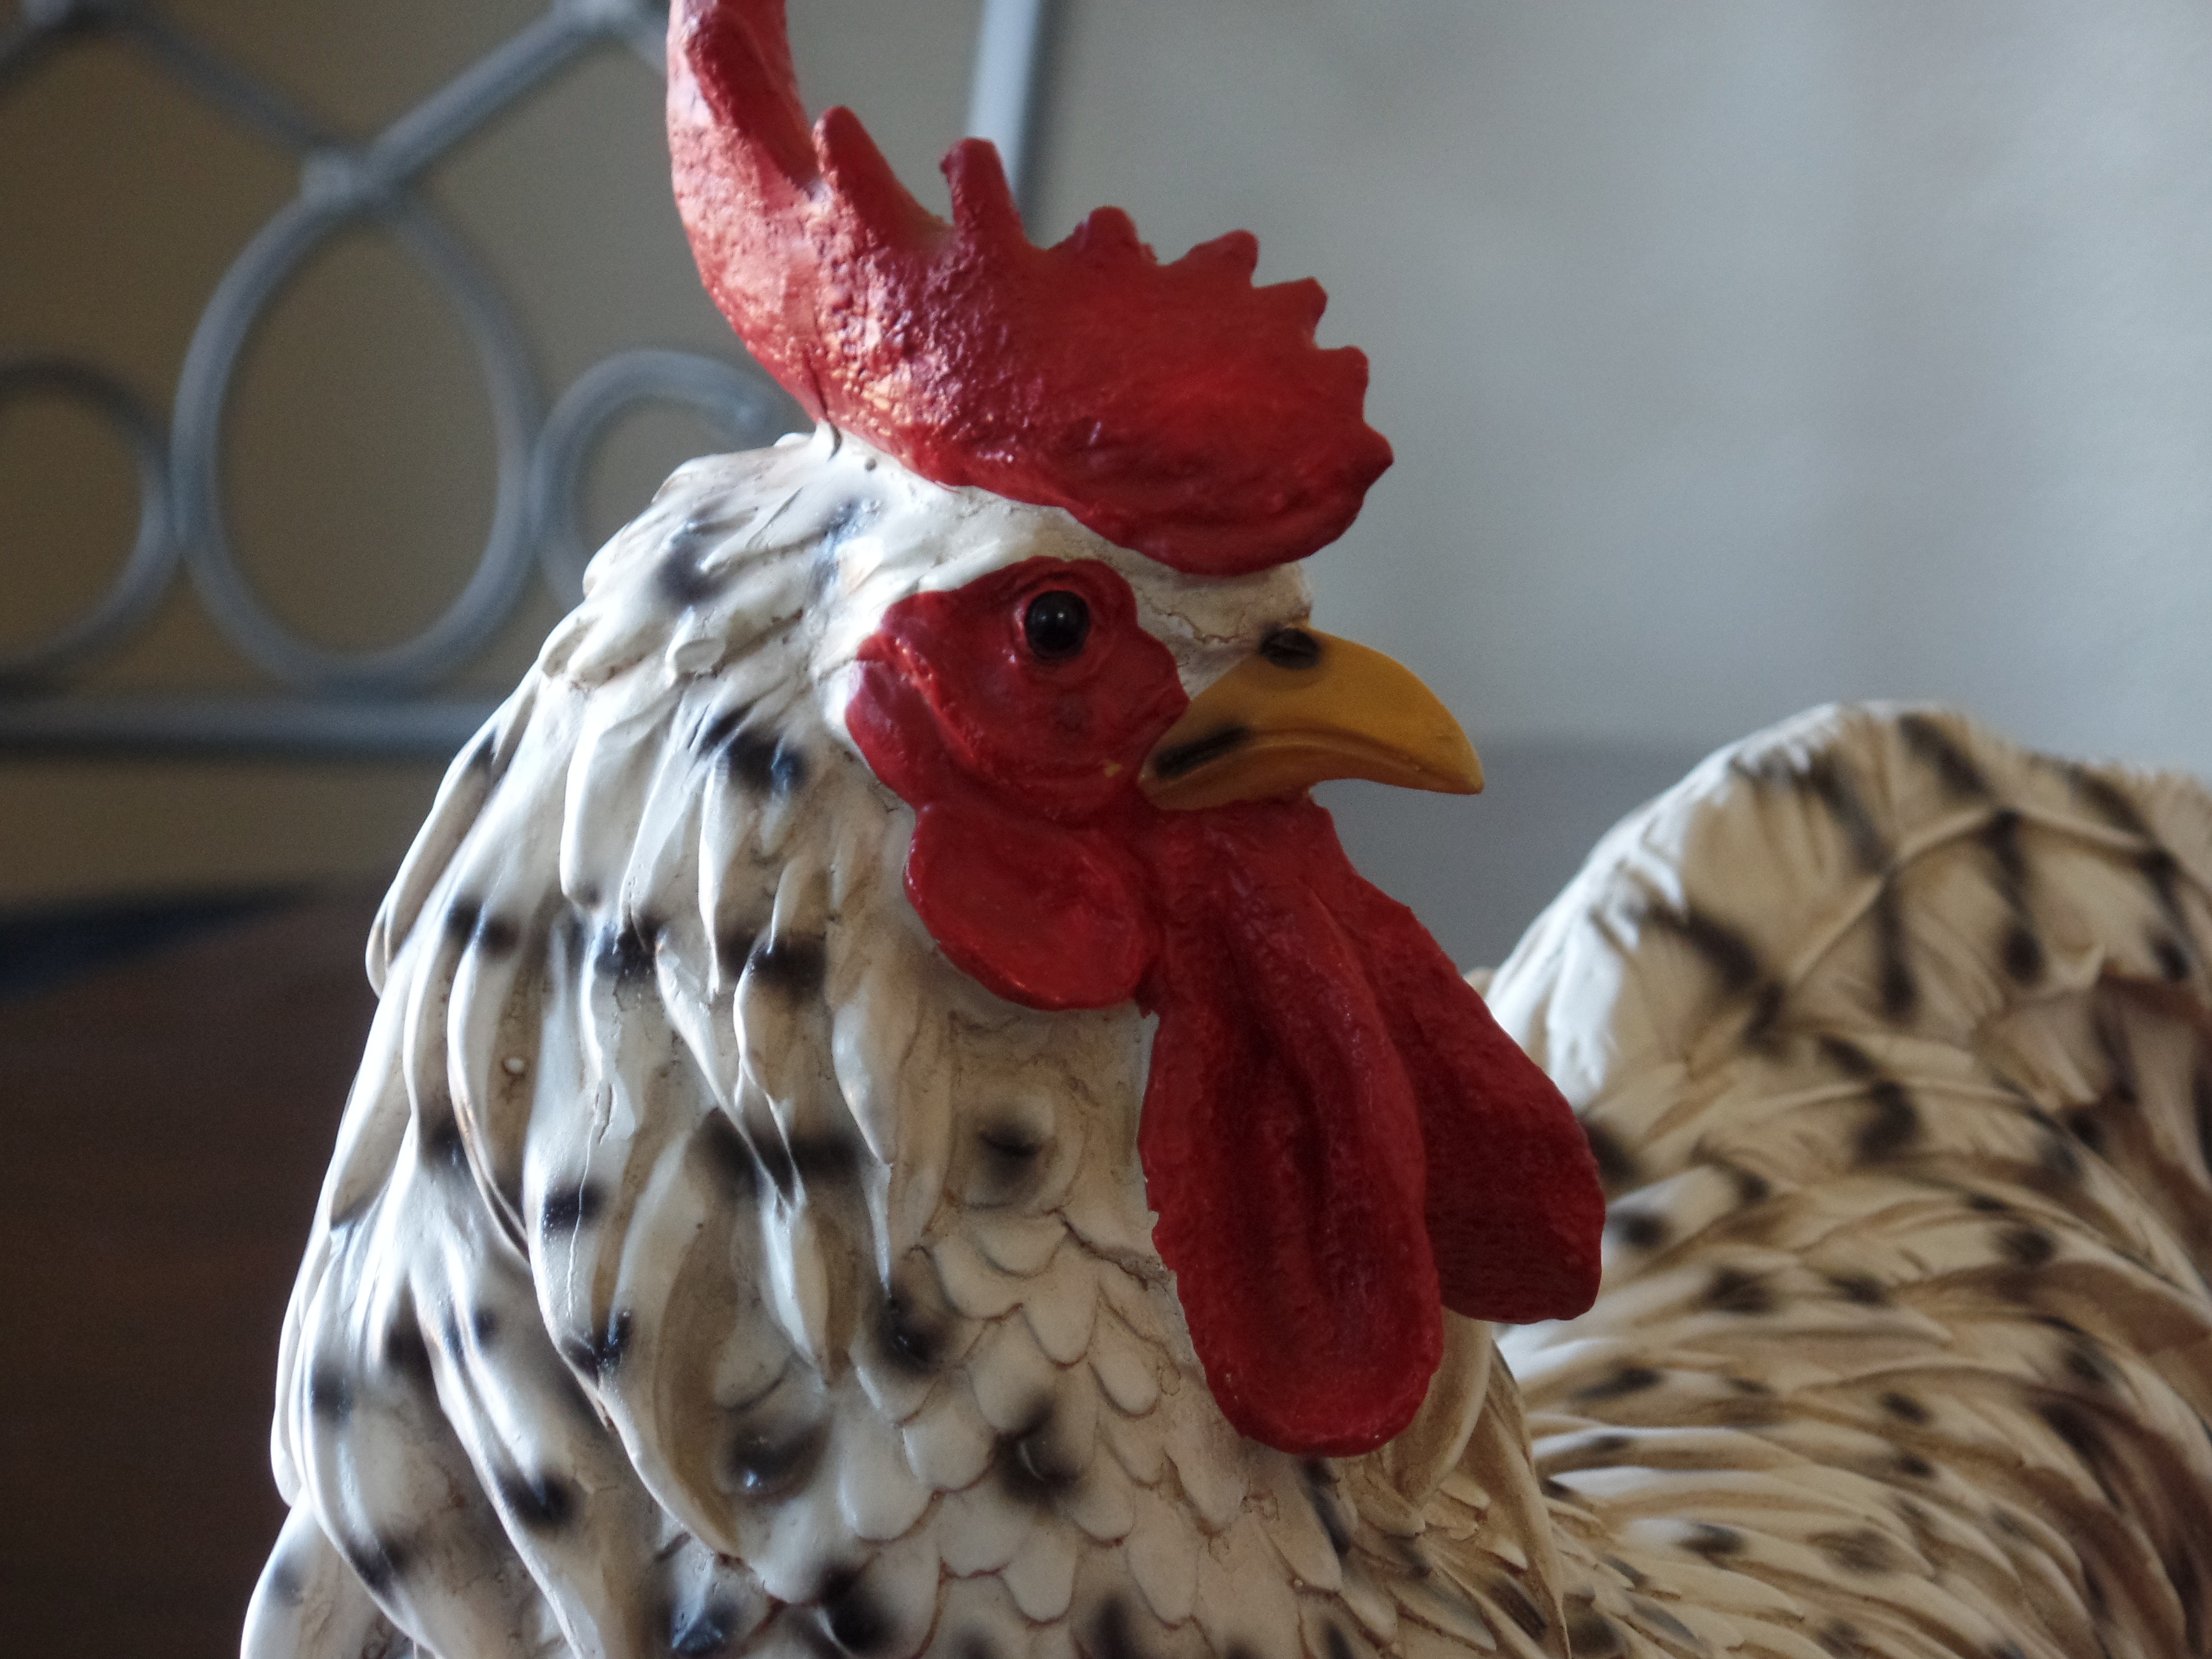
bird, wing, red, beak, chicken, rooster, poultry, close up, galliformes, vertebrate, phasianidae, comb, white and black speckled